The Crescent (Dallas)

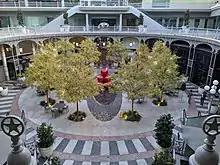
The Center Court

In the early 1980s Dallas developer Caroline Hunt and Rosewood Corp. purchased several blocks of old automobile dealerships north of downtown Dallas with plans to create af grand mixed-use development. Excavation began with one of the largest holes on record, creating a 5-level, 4,100 space underground parking facility. The development was one of the most expensive ever constructed in Dallas with an estimated cost of $400 million. Opening in 1986 with a gala event, the complex initially struggled to attract tenants during a depressed economy. Its elegant appointments and location in the center of the (then) transitioning Uptown neighborhood attracted multiple financial firms and upscale retailers (moving the center of the financial industry from Main Street to Uptown). The Crescent is sometimes credited for setting the quality level for much of the surrounding neighborhood, and today commands some of the highest office rents in Dallas. During final construction activities in 1986, The Crescent's parking garage was used by Orion Pictures and director Paul Verhoeven to stage and film a scene for Robocop. In 2014 plans were announced to transform and update the exterior of the building, resulting in more park space along with retail and office upgrades.